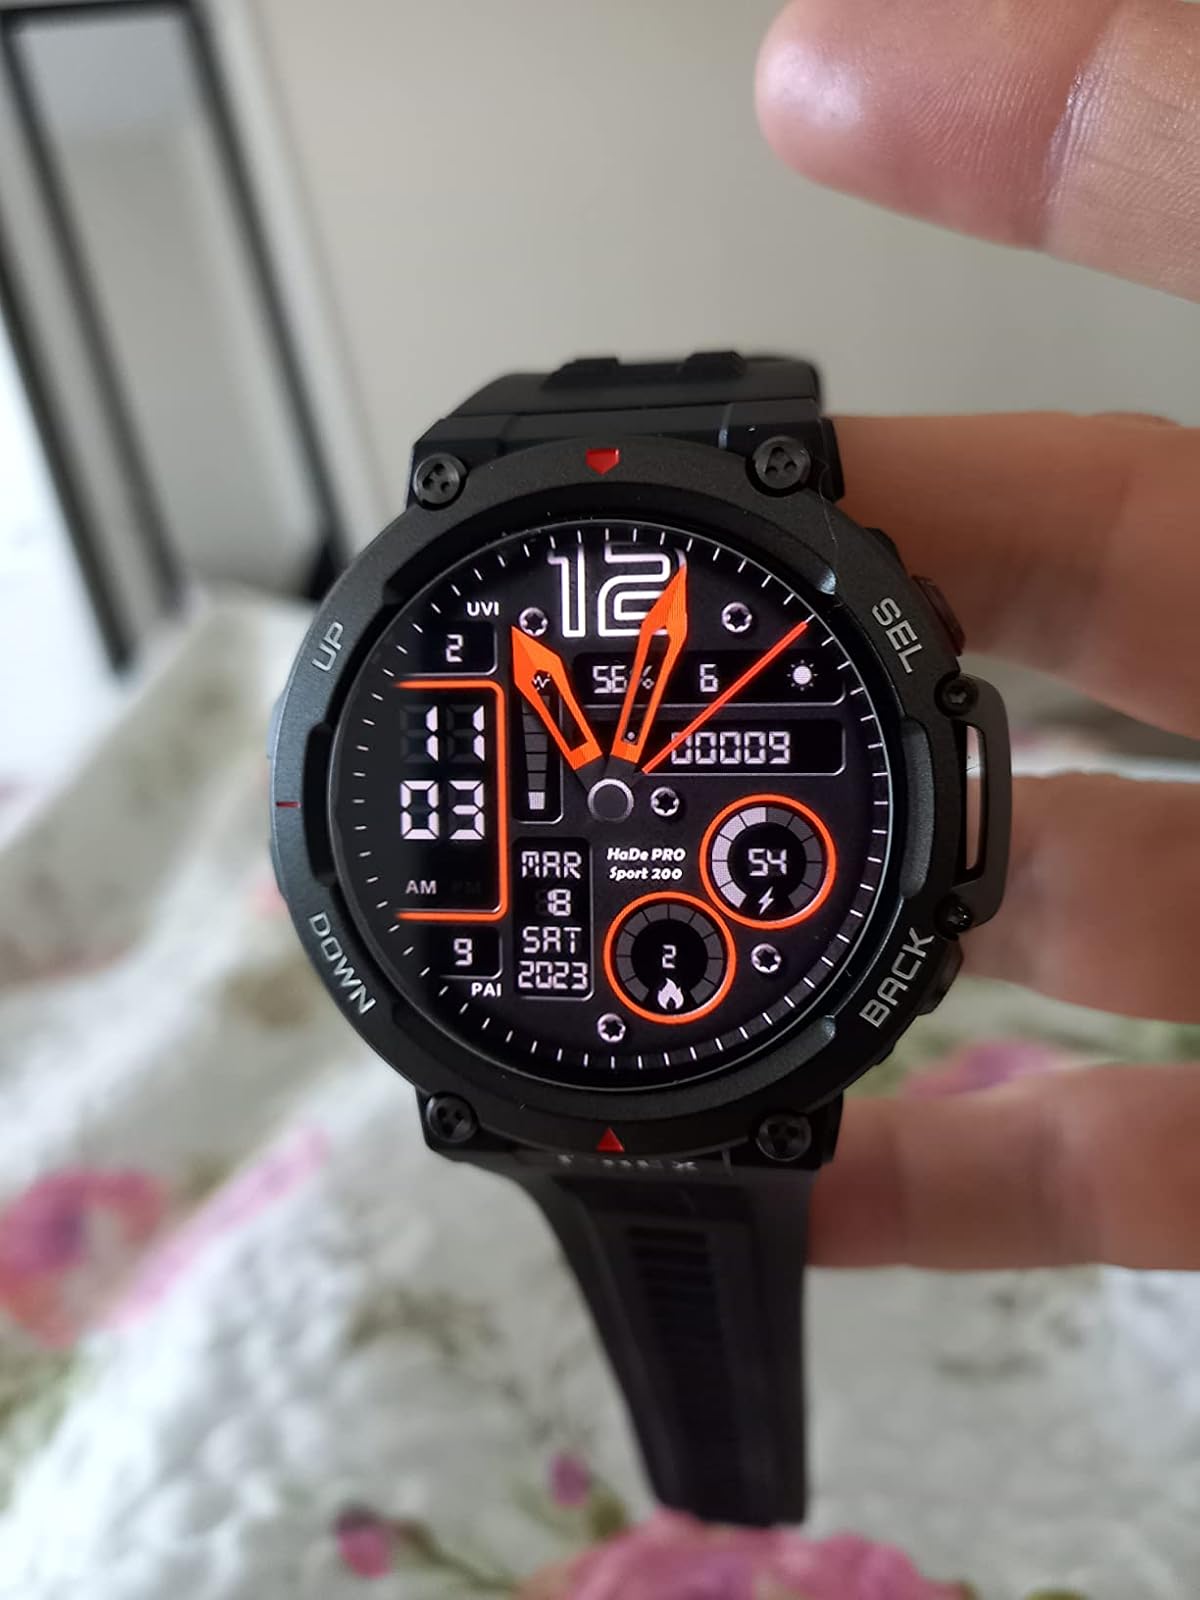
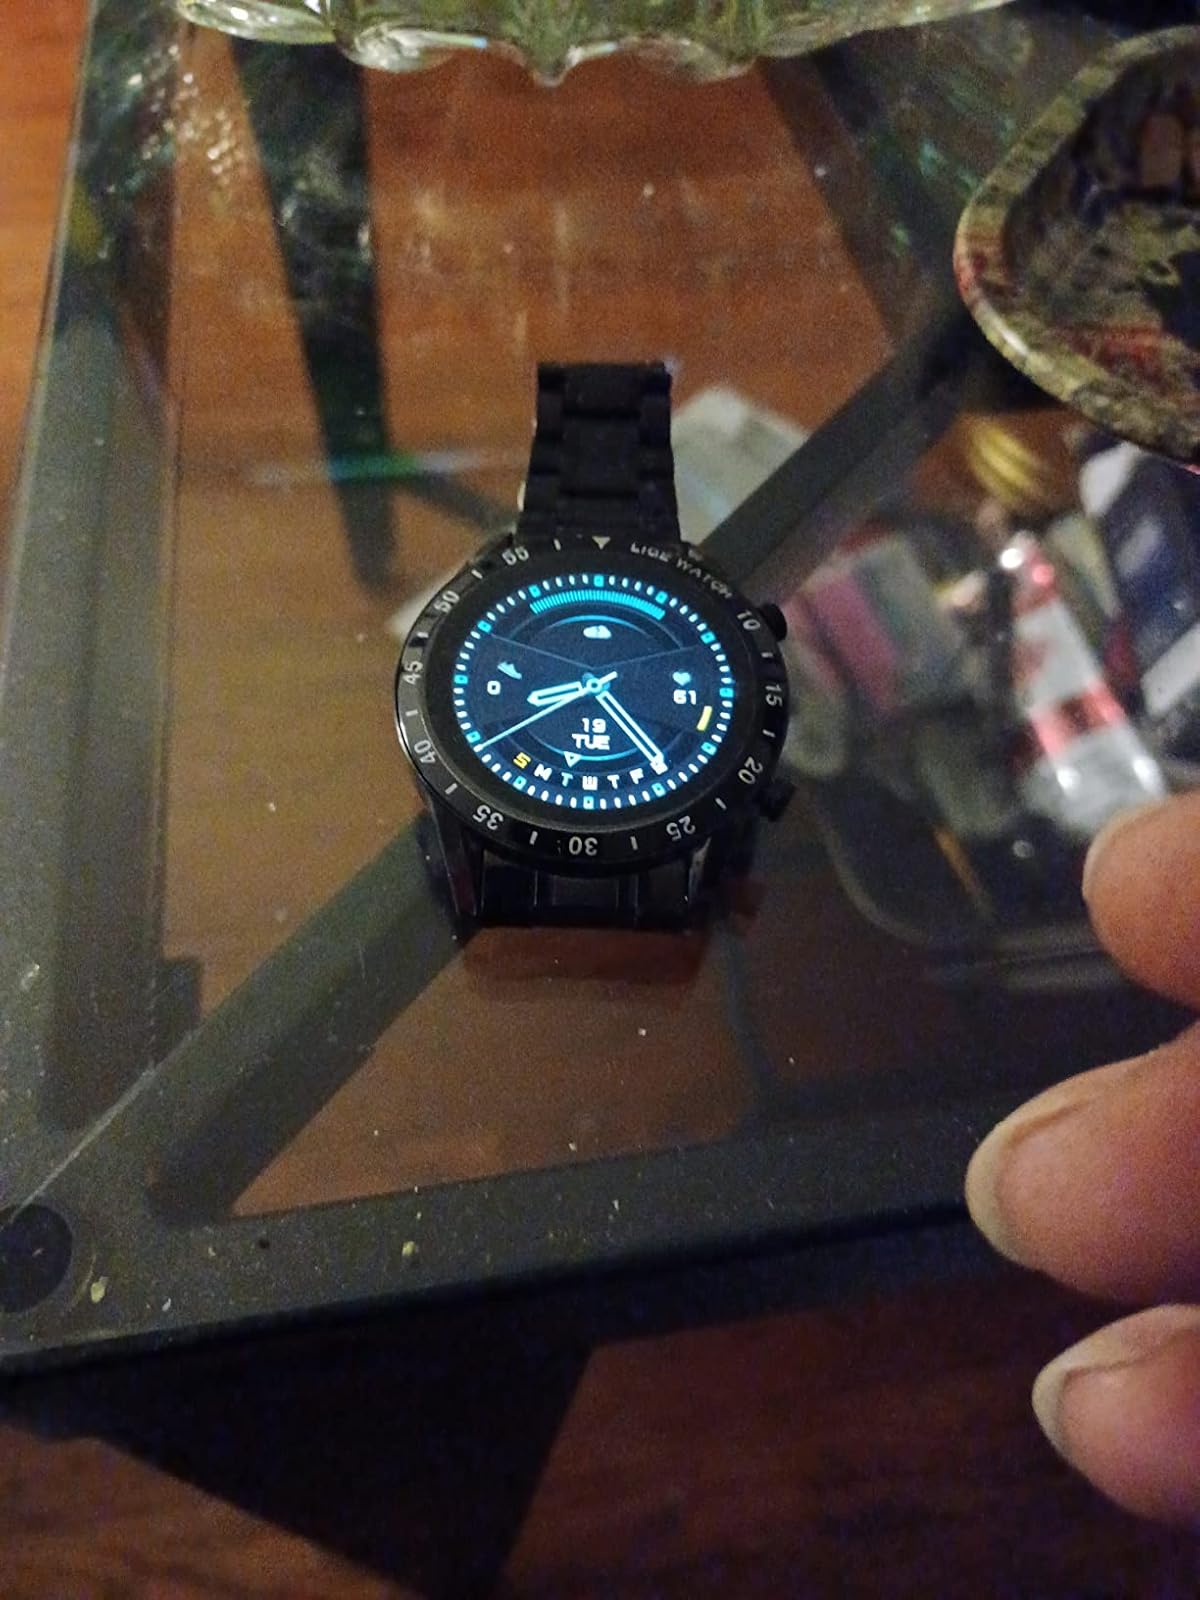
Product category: smartwatch
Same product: no